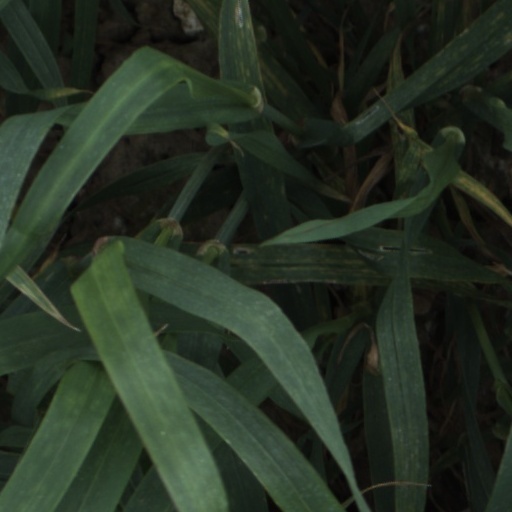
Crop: wheat